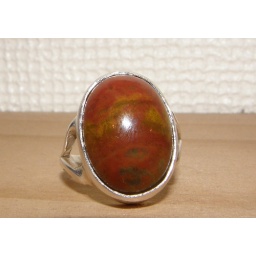
Year 1 - guilding metal ring dipped in silver with jasper stone in rub-over setting